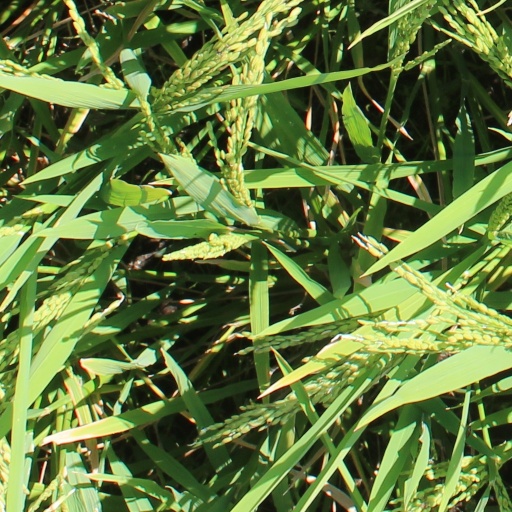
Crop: rice